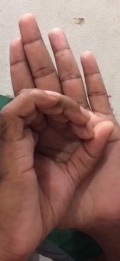
ASL sign: 0